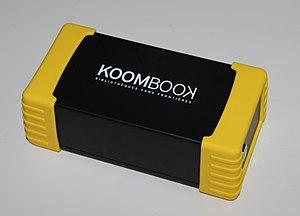
Le KoomBook, une bibliothèque numérique portative par Bibliothèques sans frontières
Bibliothèques sans frontières est une association fondée en 2007 à Paris, à l'initiative de l'historien Patrick Weil.